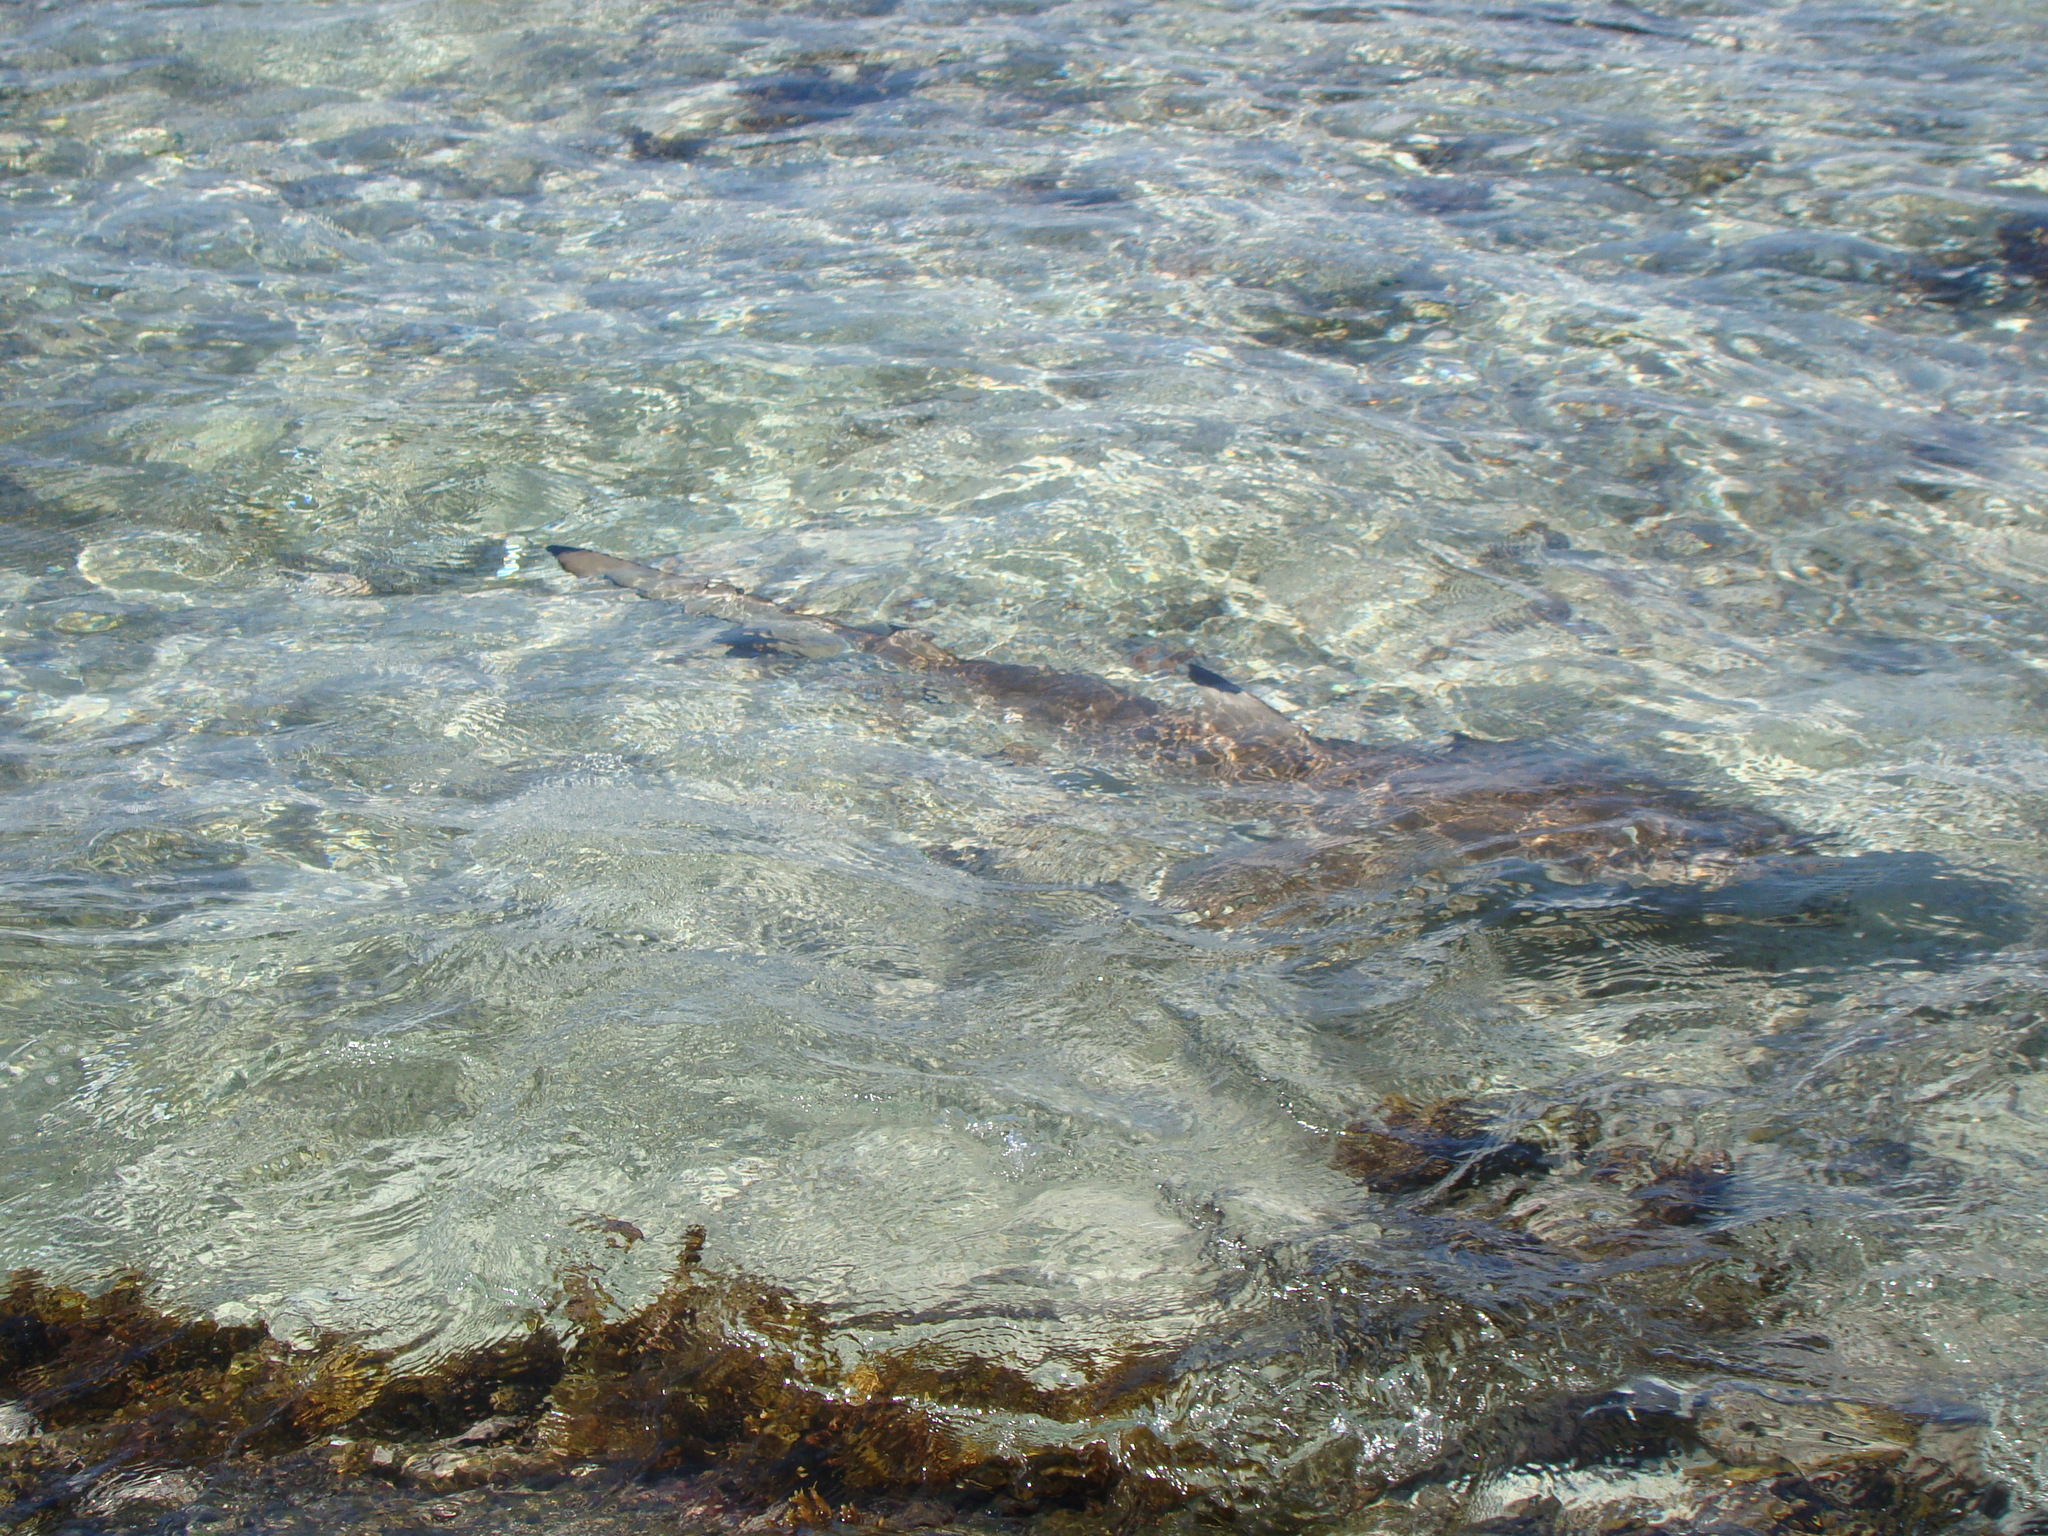
Carcharhinus melanopterus (Blacktip Reef Shark)